Germania Superior

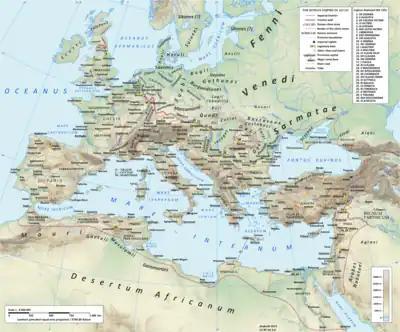
The Roman empire in the time of Hadrian (ruled AD 117–138), showing, on the upper Rhine river, the imperial province of Germania Superior (Franche-Comté/Alsace-Lorraine/Baden-Württemberg), and the two legions deployed there in 125

Germania Superior ("Upper Germania") was an imperial province of the Roman Empire. It comprised an area of today's western Switzerland, the French Jura and Alsace regions, and southwestern Germany. Important cities were Besançon ("Vesontio"), Strasbourg ("Argentoratum"), Wiesbaden ("Aquae Mattiacae"), and Germania Superior's capital, Mainz ("Mogontiacum"). It comprised the Middle Rhine, bordering on the "Limes Germanicus", and on the Alpine province of Raetia to the south-east. Although it had been occupied militarily since the reign of Augustus, Germania Superior (along with Germania Inferior) was not made into an official province until c. 85 AD.